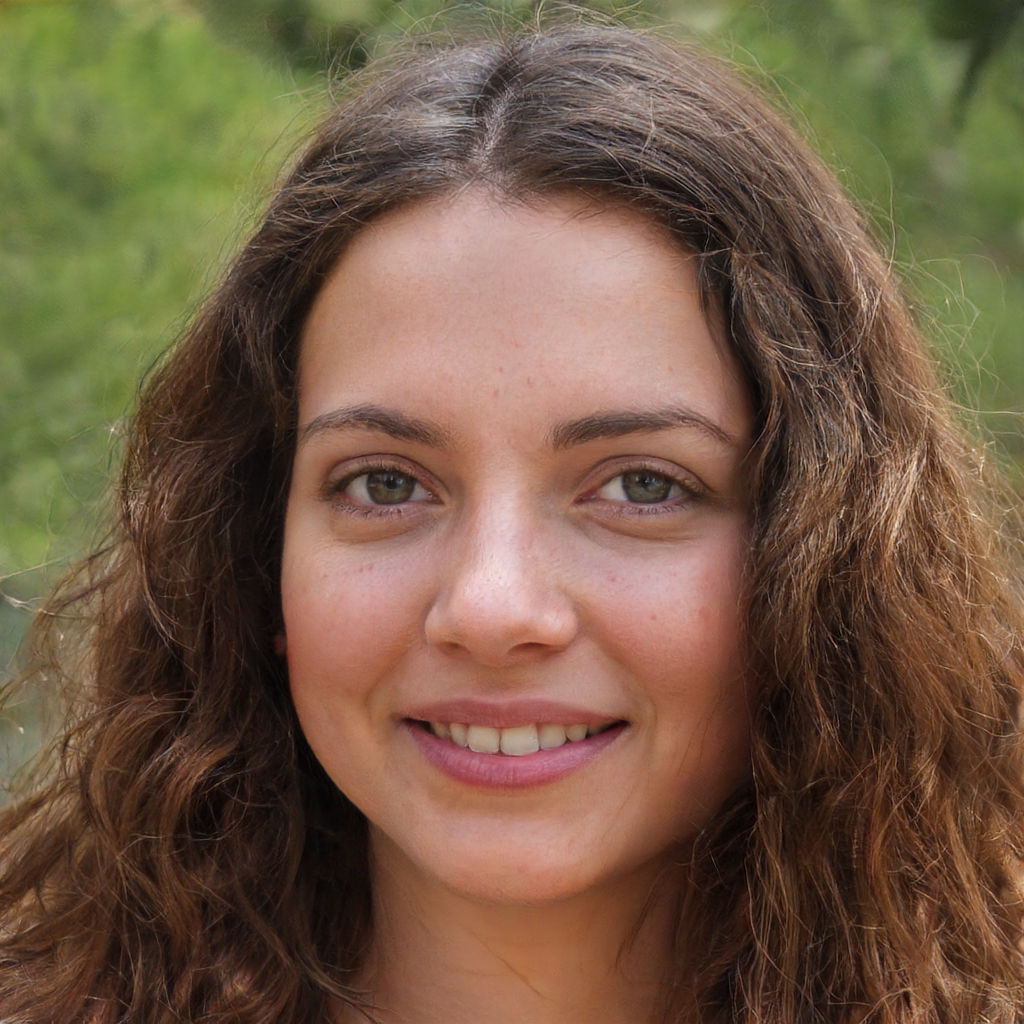
Gender: Female